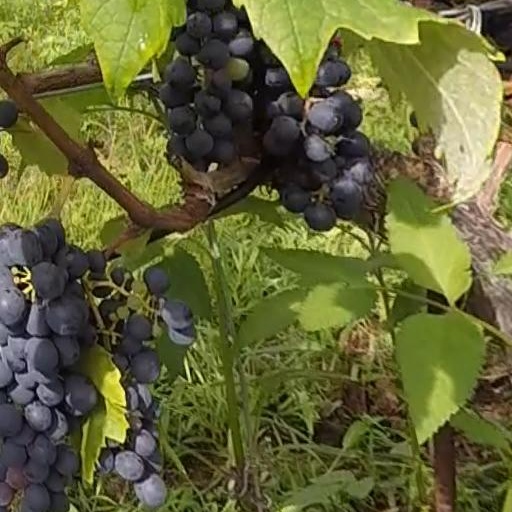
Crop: grape